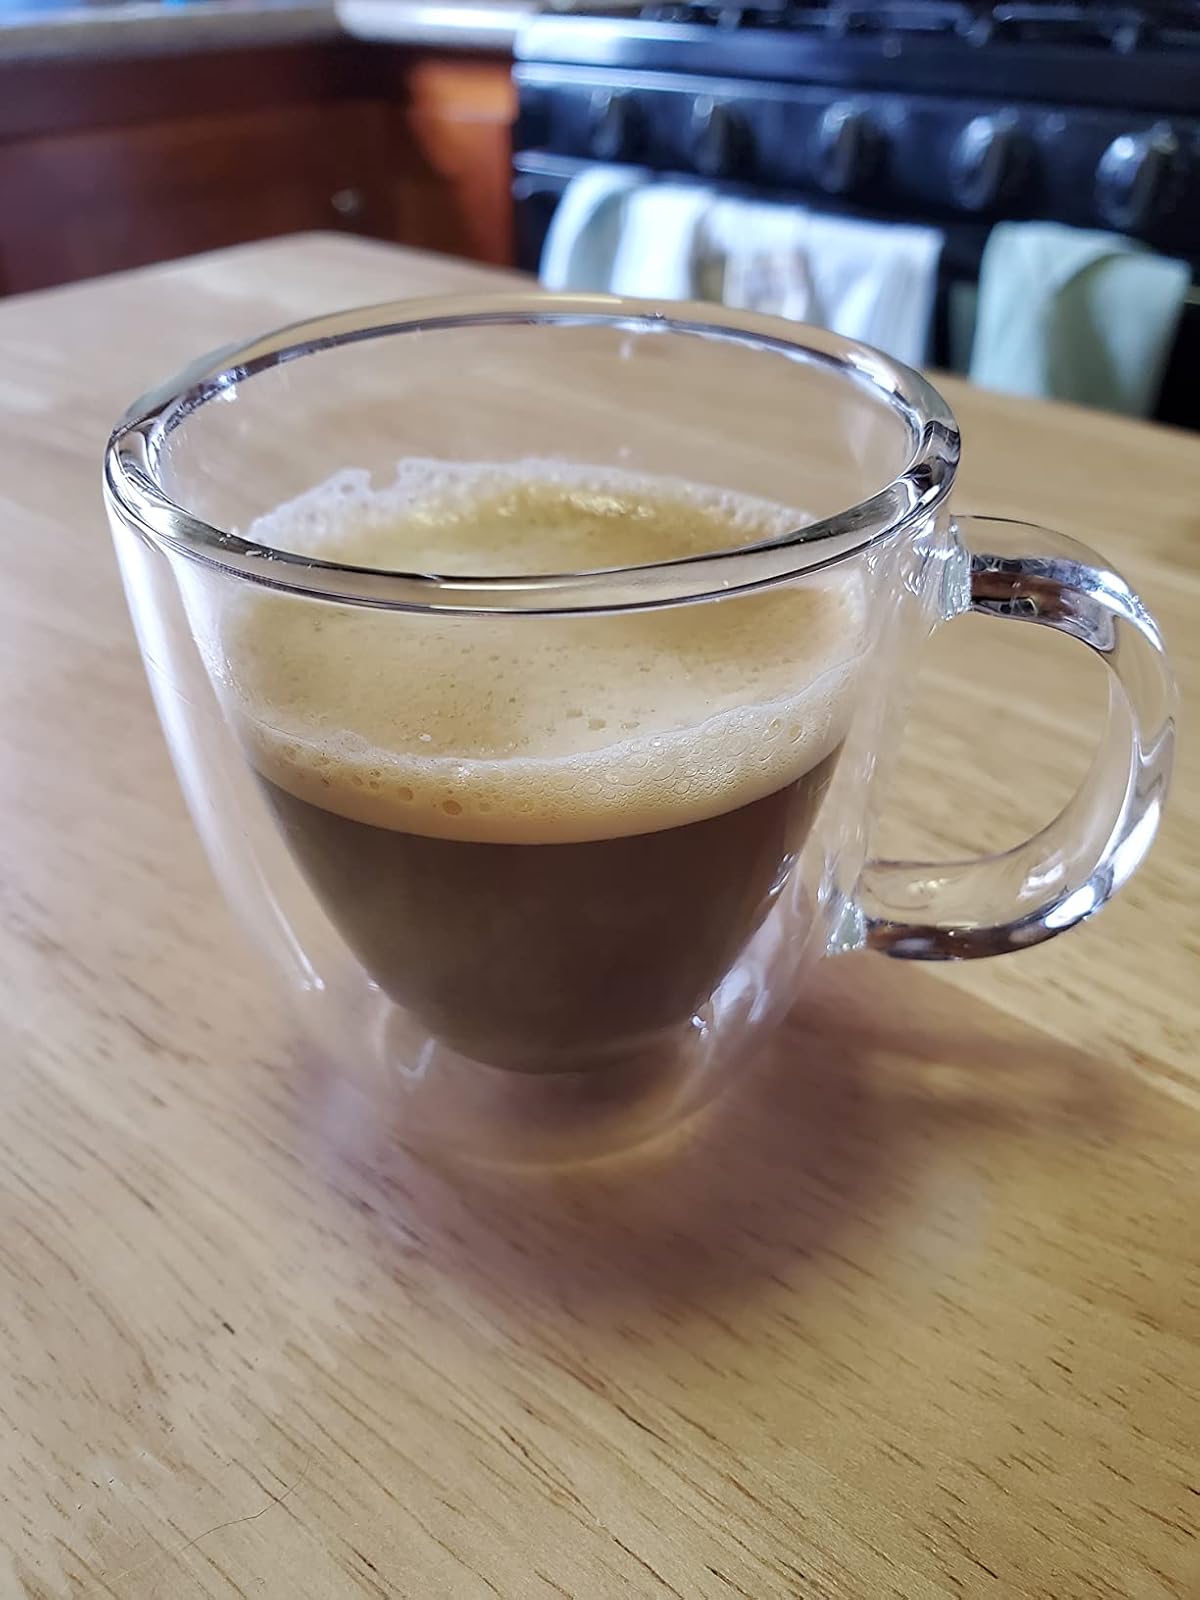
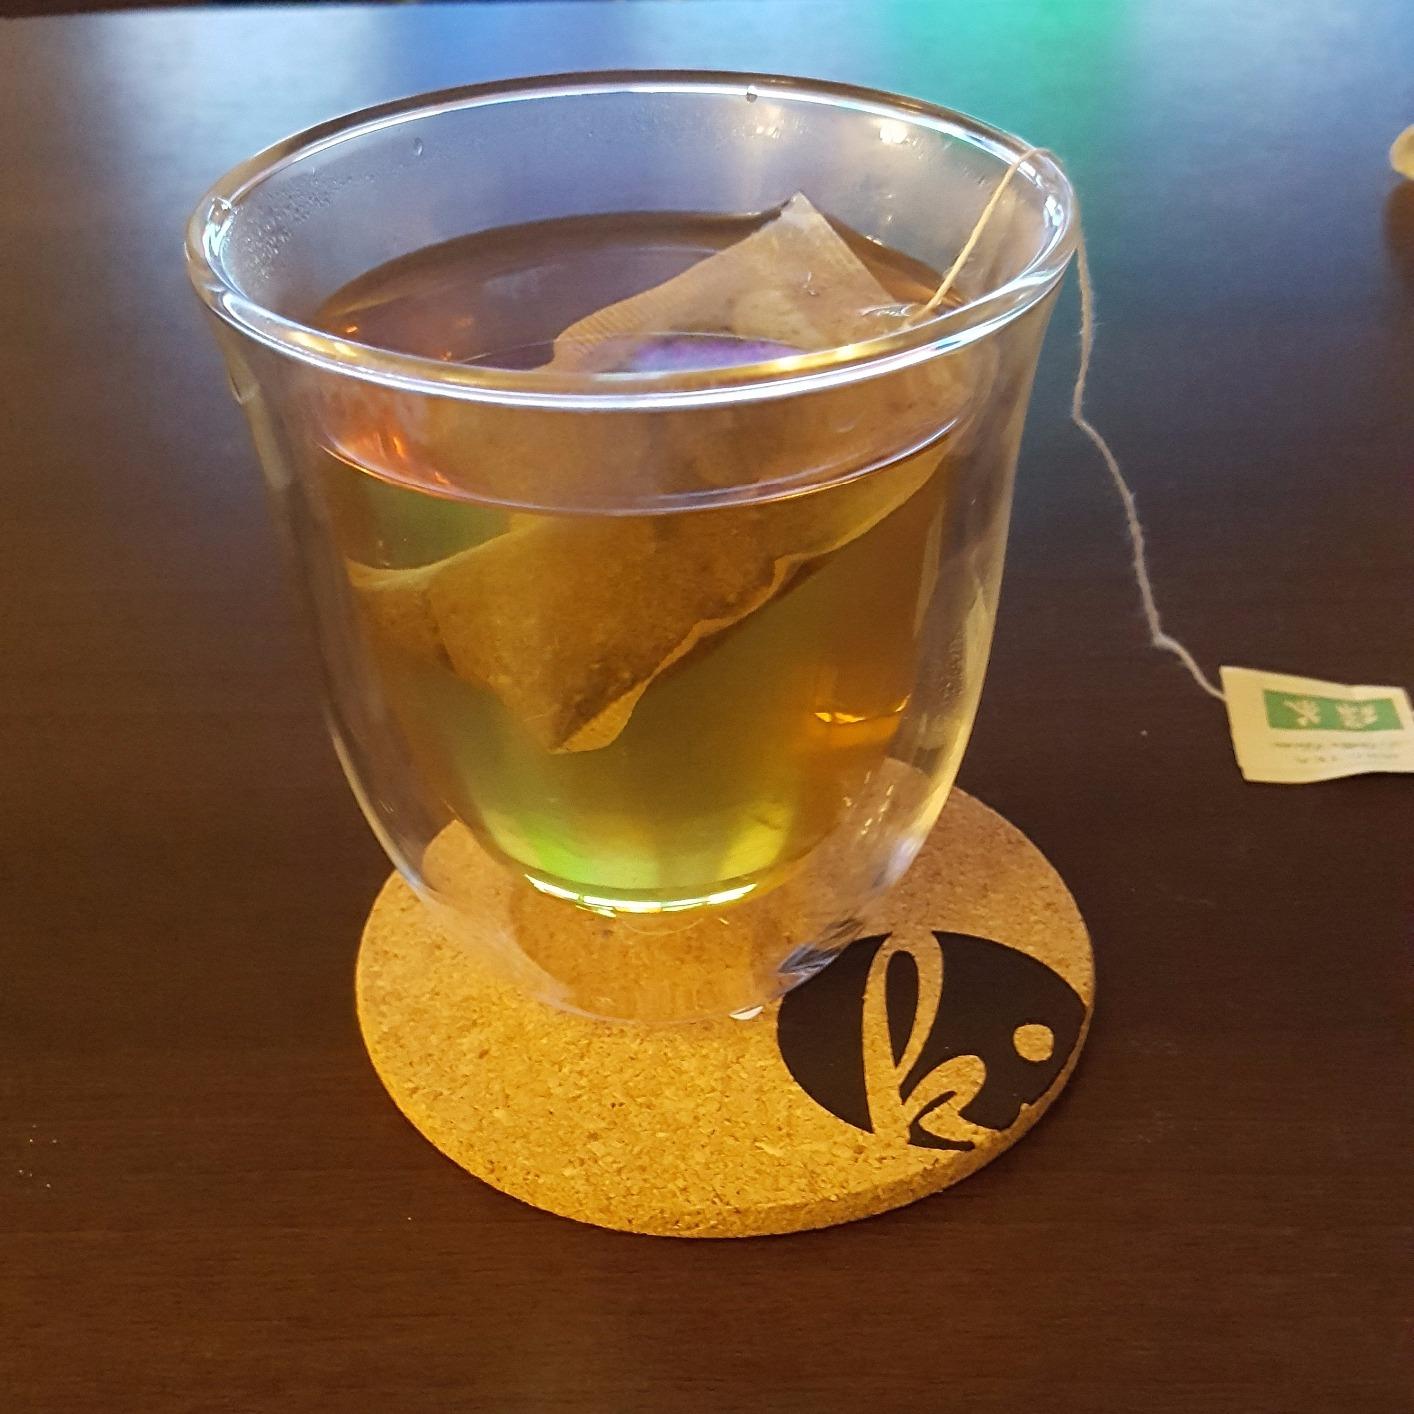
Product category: items_mug
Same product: no